Visual impairment in art

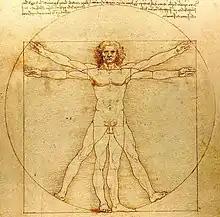
Drawing of da Vinci's concept of the ideal human body proportions.

Leonardo da Vinci was an Italian polymath widely known for his diverse talents including his paintings and drawings. After examining six of Da Vinci's works across three different techniques, researchers noted that the eye of the subject in each of his works turned outward. One of these works included the famous depiction of the Vitruvian Man. The eyes were at an angle consistent with intermittent exotropia (deviated outward) which can alter the perception of people and objects to appear 2D. The researchers theorize this may have contributed to Da Vinci's ability to capture space on a flat canvas.